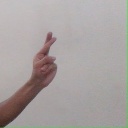
अक्षर: र